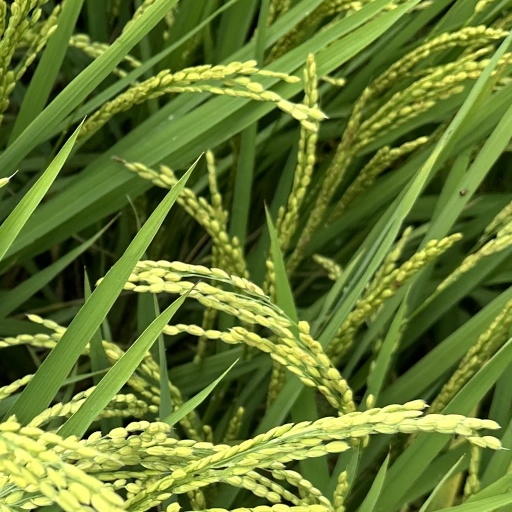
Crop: rice